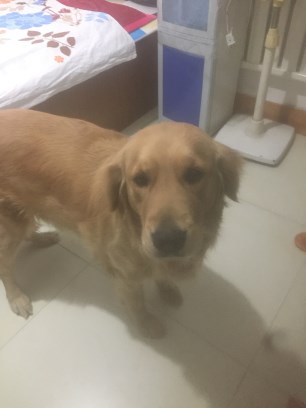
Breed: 5355-n000126-golden_retriever